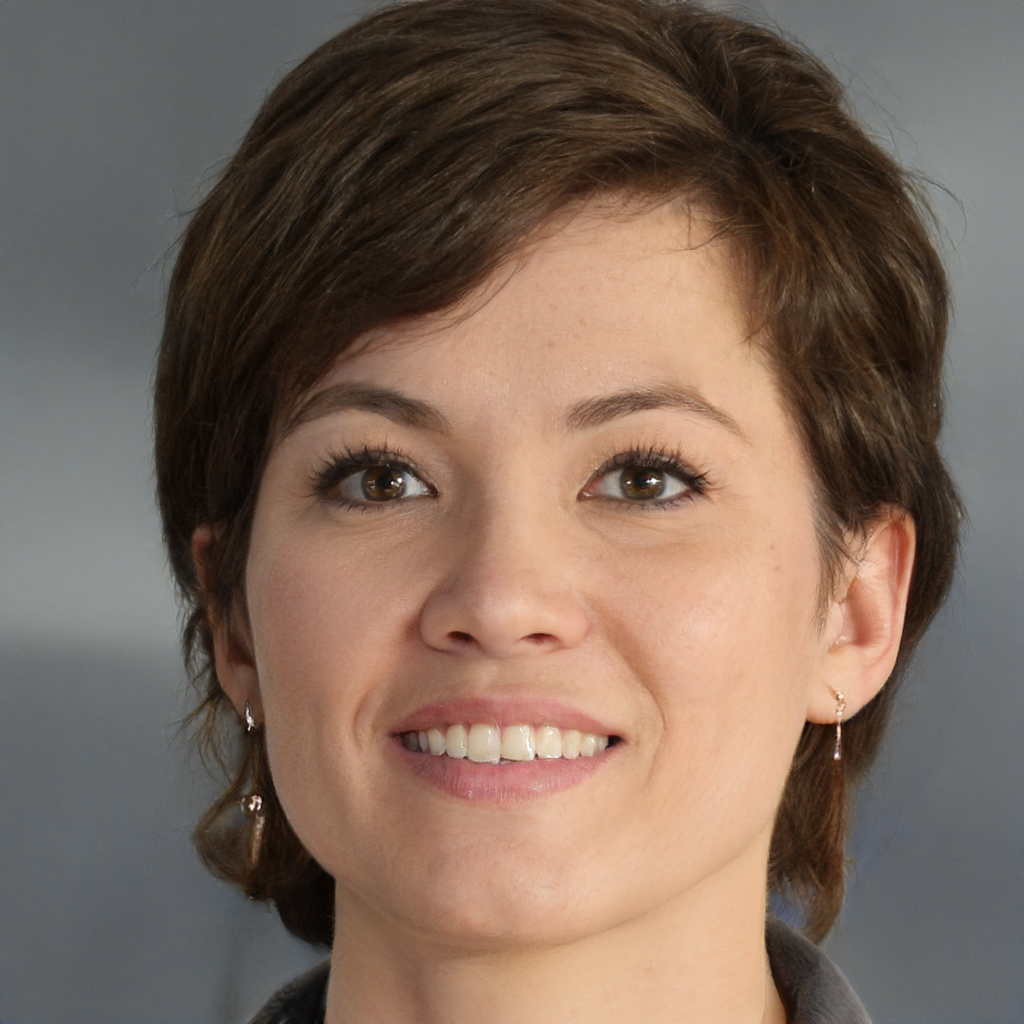
Gender: Female